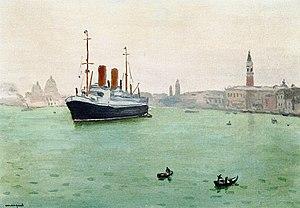
Albert Marquet est un peintre et dessinateur français né le 27 mars 1875 à Bordeaux et mort le 14 juin 1947 à Paris.